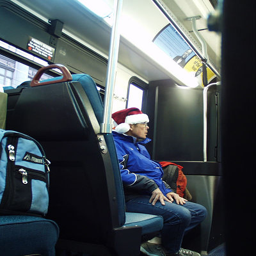
Man wearing a santa hat sitting on a bus.
A man wearing a Santa hat sits on a public bus.
Man in a Santa hat sitting on a subway train.
MAN SITTING ON BUS WEARING A SANTA CLAUS HAT
Man on commuter train wearing holiday hat while sitting.